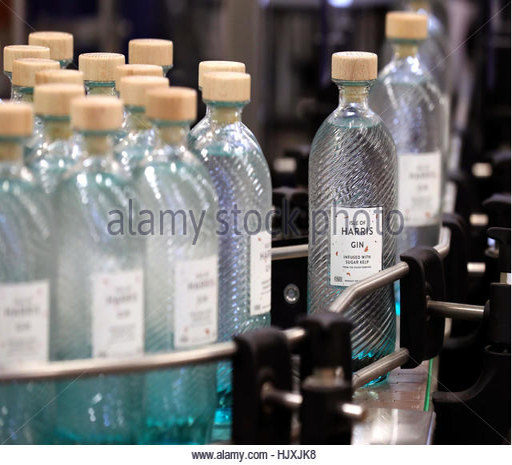
file photo dated on a production line .